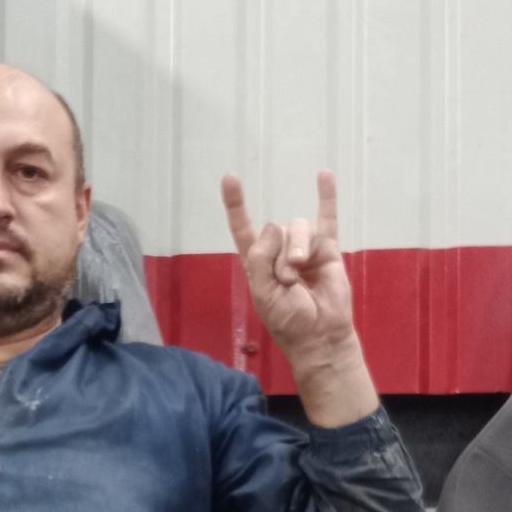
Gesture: rock